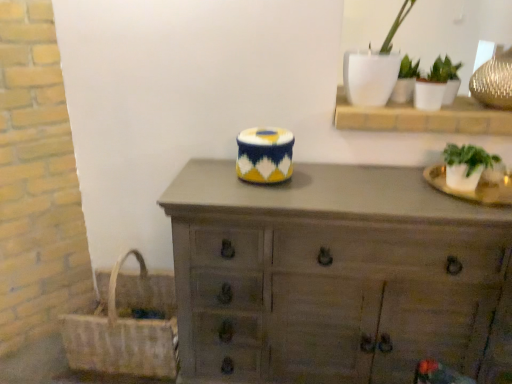
Question: In the image, there is a white ceramic pot at upper right, which is the 2th houseplant in top-to-bottom order. Pinpoint several spots within the vacant area located to the right-hand side of white ceramic pot at upper right, which is the 2th houseplant in top-to-bottom order. Your answer should be formatted as a list of tuples, i.e. [(x1, y1)], where each tuple contains the x and y coordinates of a point satisfying the conditions above. The coordinates should be between 0 and 1, indicating the normalized pixel locations of the points in the image.
Answer: [(0.928, 0.299)]